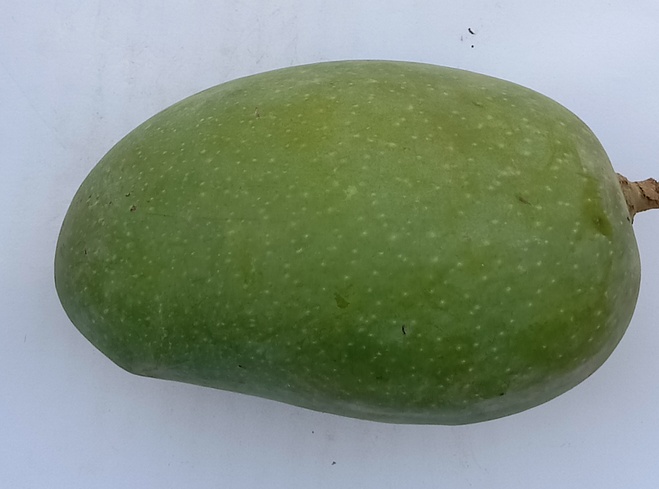
Mango variety: Chaunsa (Black)